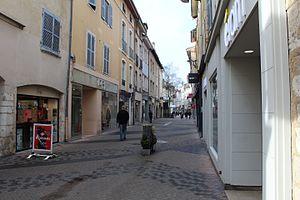
Rue Maréchal-Foch à Bourg-en-Bresse.
Bourg-en-Bresse est une commune française, préfecture du département de l'Ain en région Auvergne-Rhône-Alpes.